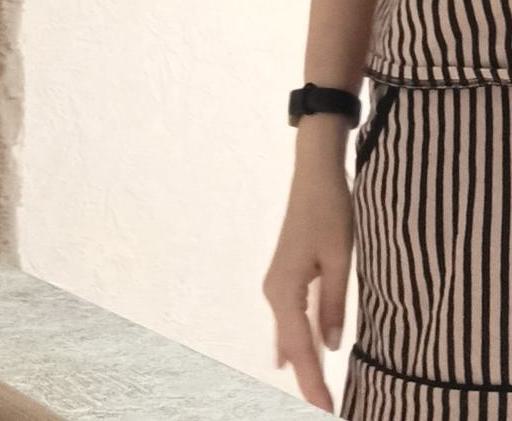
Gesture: no_gesture